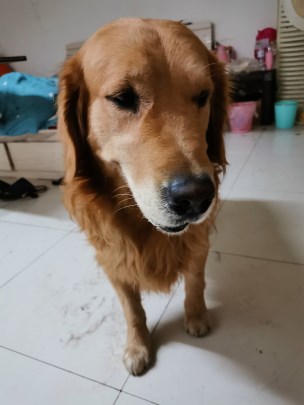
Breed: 5355-n000126-golden_retriever